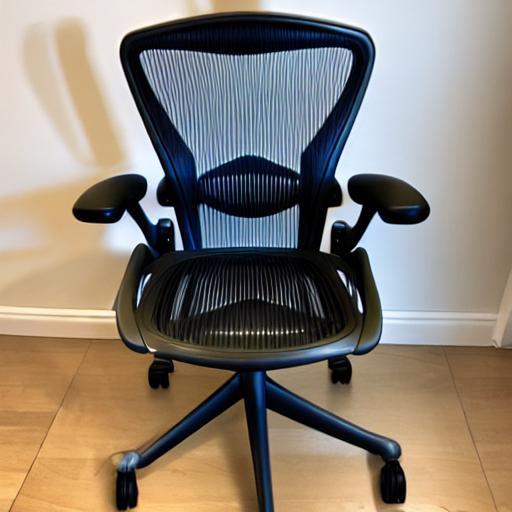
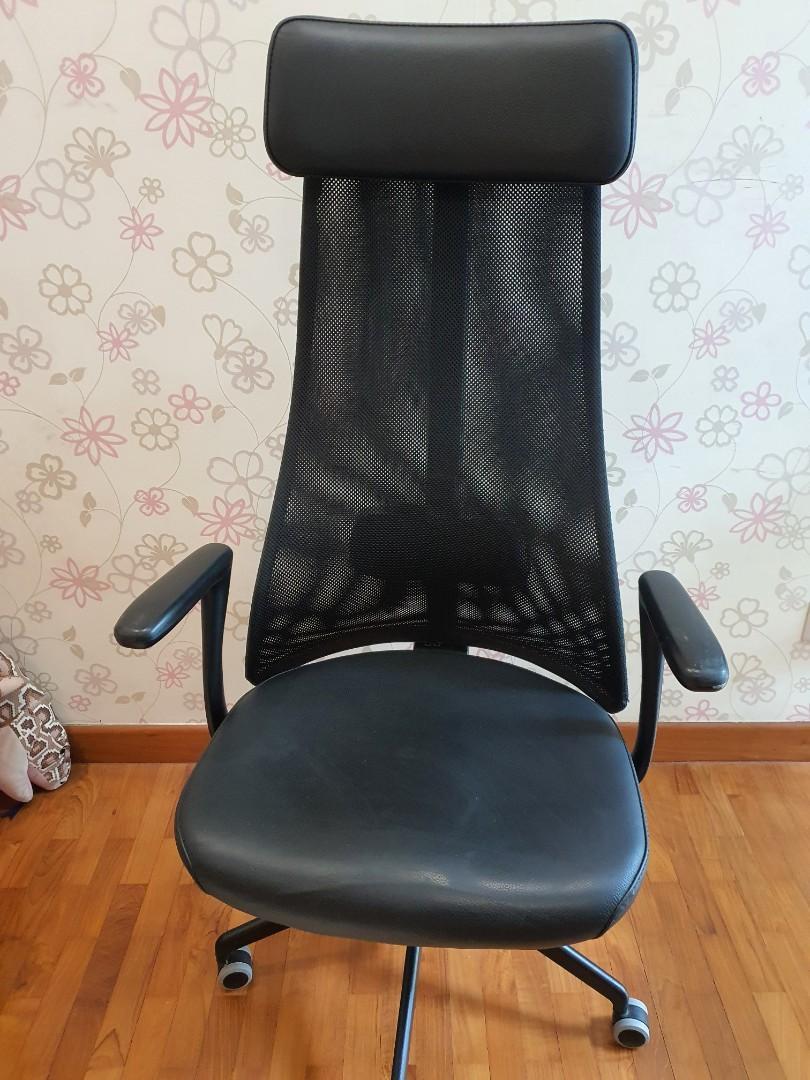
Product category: items_chair
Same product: no